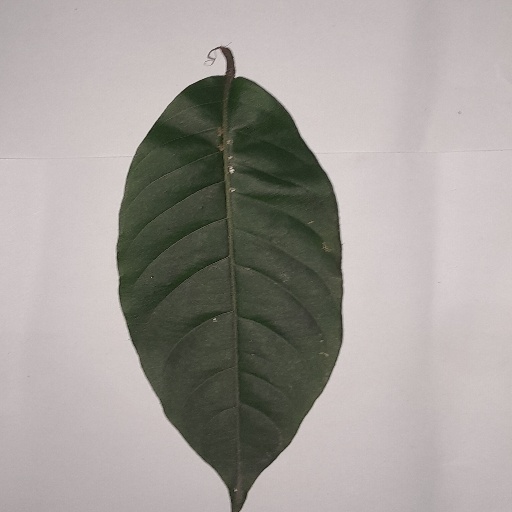
Species: HariTaki
Leaf condition: Shot Hole